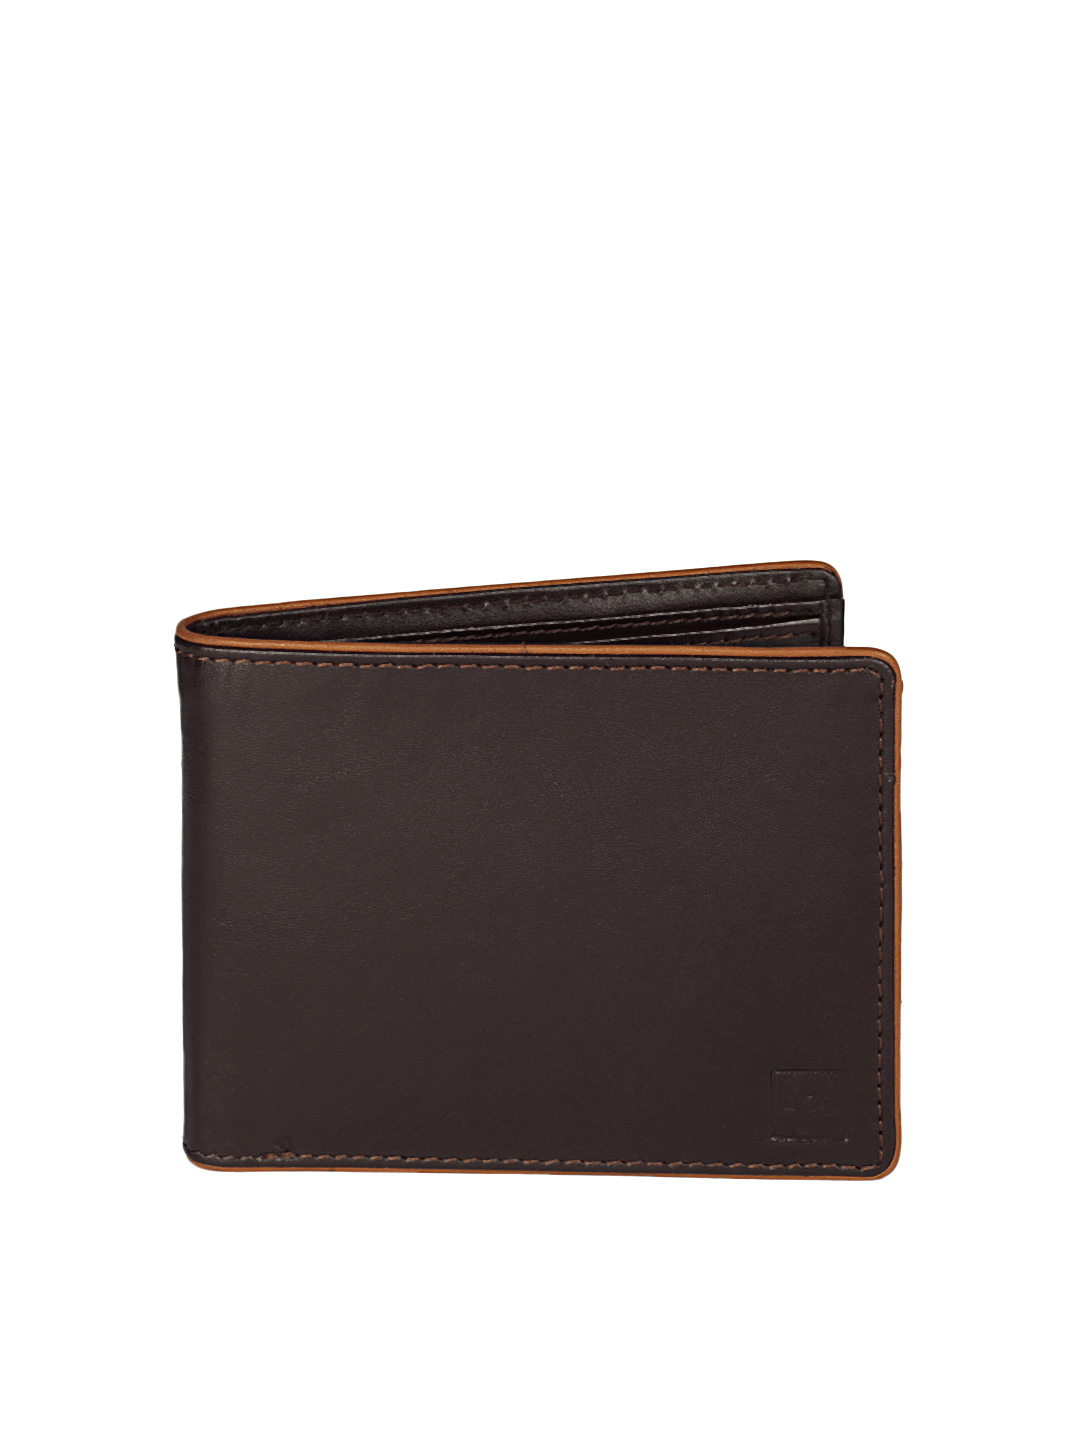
Lino Perros Men Brown Wallet
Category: Accessories / Wallets / Wallets
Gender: Men
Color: Brown
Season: Summer 2012
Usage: Casual